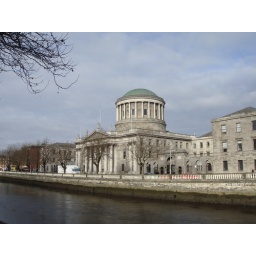
The building houses um 4 different courts in Dublin